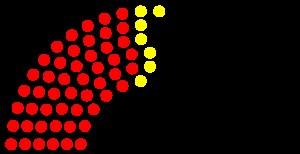
Cette liste présente les 110 membres de la 9ᵉ législature du Landtag de Hesse au moment de leur élection le 8 octobre 1978 lors des élections régionales de 1978 en Hesse. Elle présente les élus du land et précise si l'élu a été élu dans le cadre d'une des 55 circonscriptions de manière directe, ou par le scrutin proportionnel de Hare.